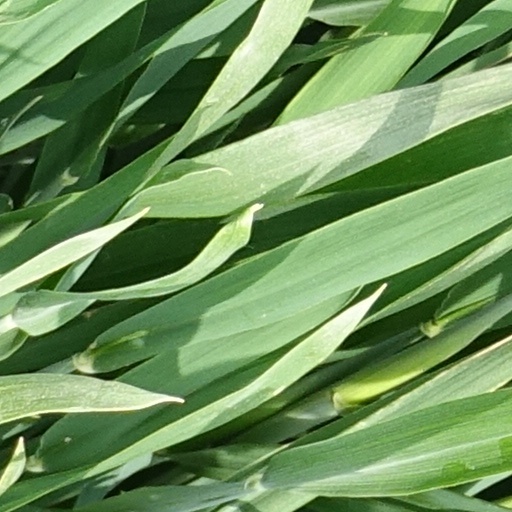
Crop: wheat